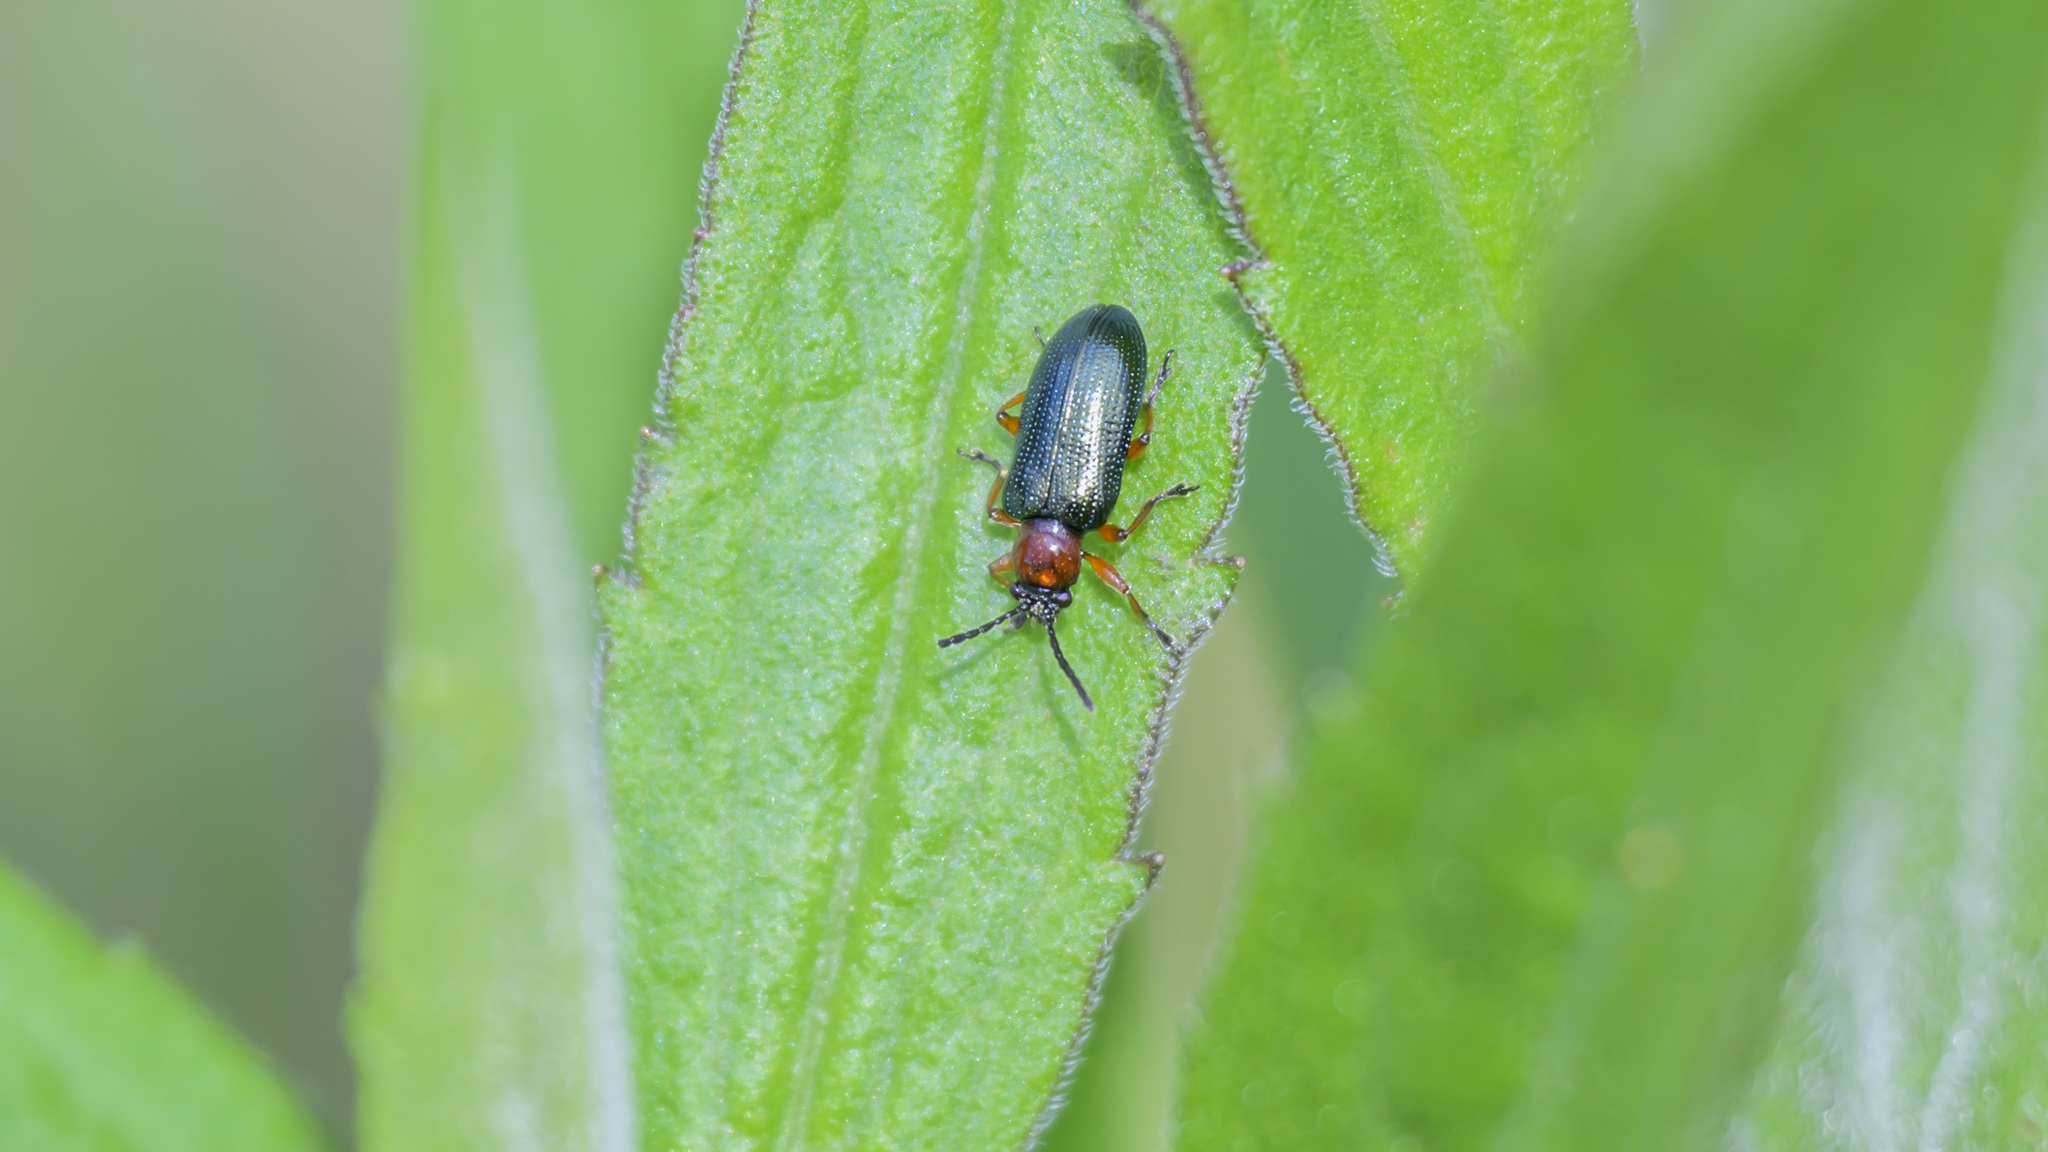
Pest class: cereal_leaf_beetle